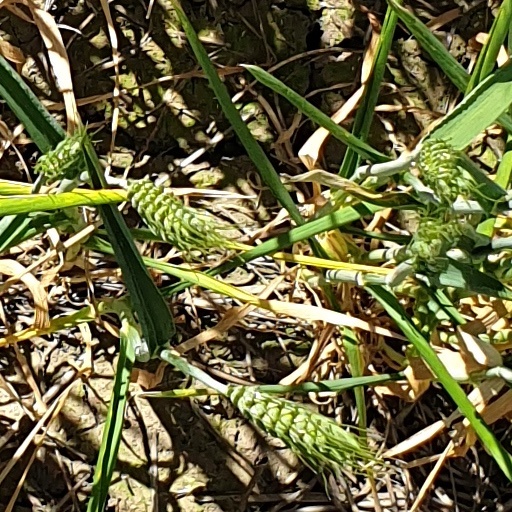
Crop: wheat